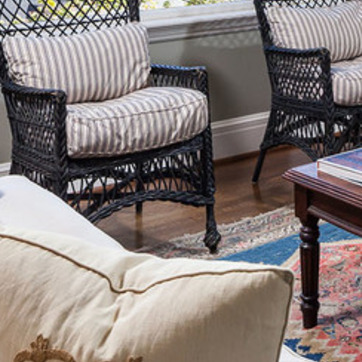
Material: other